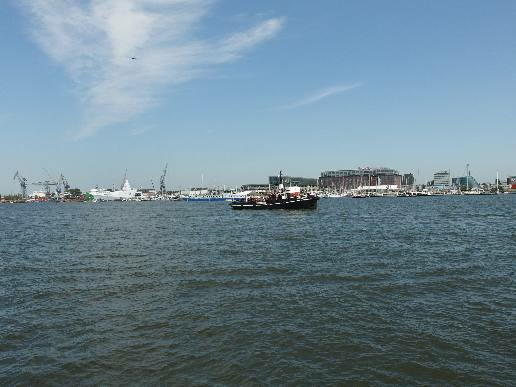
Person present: No